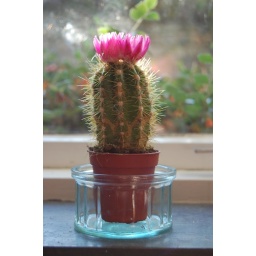
It took me months to realise that the lovely pink flowers are in fact paper and stuck on...